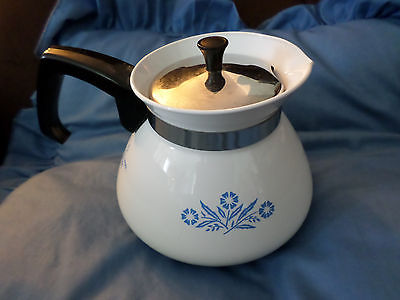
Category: kettle